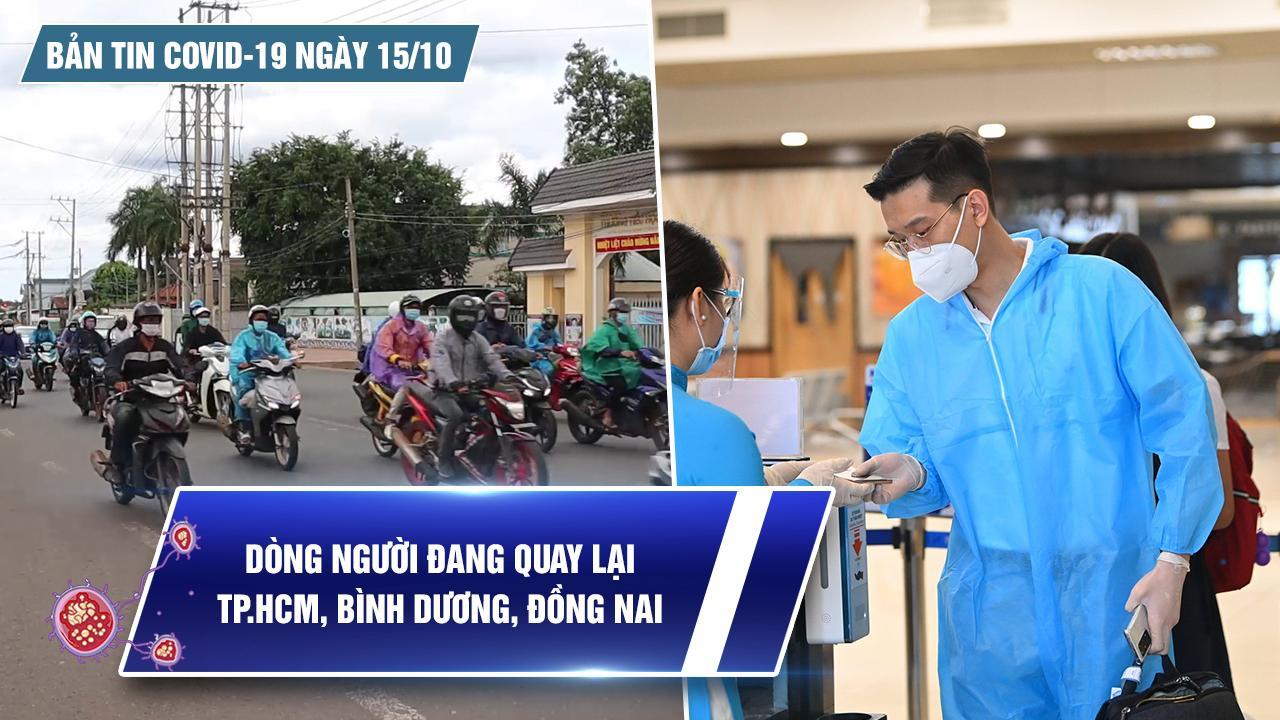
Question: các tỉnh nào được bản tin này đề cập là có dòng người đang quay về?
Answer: thành phố hồ chí minh, bình dương và đồng nai